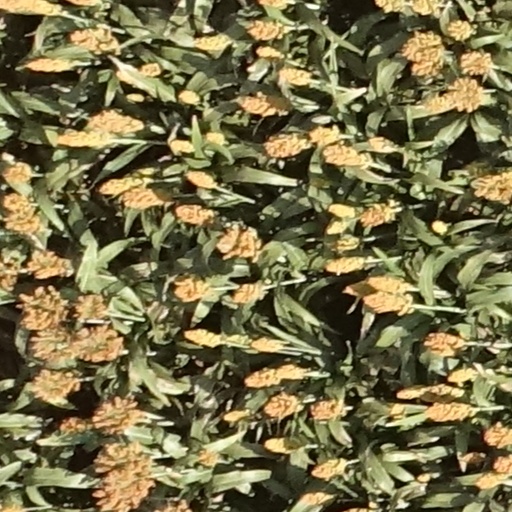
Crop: sorghum